1st North Riding Artillery Volunteers

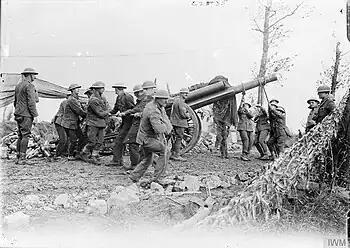
A 60-pounder gun in action, 1917.

The 1/1st Battery received its embarkation orders on 12 April 1915 and entrained for its port of embarkation on 19 April. It disembarked at Le Havre on 21 April. The Northumbrian Division completed its concentration in the area of Steenvoorde on 23 April and went into action the next day at the Battle of St Julien. The 1/1st Bty was transferred away from the Northumbrian Division on 6 May to join the XIII Brigade, RGA, and moved to positions in the angle of the Brielen–Vlamertinge–Elverdinge roads, west of the Yser Canal. It took part in the subsequent Battle of Frezenberg, engaging targets north of St Julien on 8 May, when its old 4.7-inch guns 'did fair shooting'. It remained in these positions, supporting troops in the Ypres Salient during May and June 1915.